Tetrazole

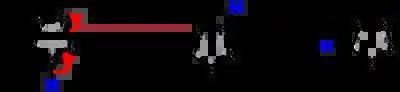
Tautomerization of the 1"H"-tetrazole (left) and 2"H"-tetrazole (middle) aromatic isomers in comparison with the nonaromatic 5"H"-tetrazole (right)

Phosphorus analogs do not have the same electronic nature, with 1"H"-tetraphosphole having a more pyramidal geometry of the phosphorus at position 1. Instead, it is the anionic tetraphospholides that are aromatic.